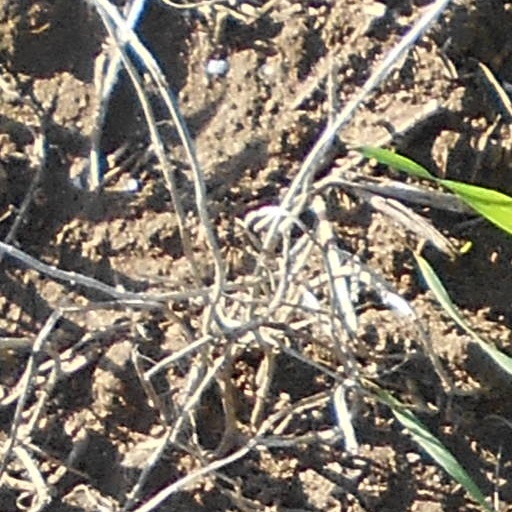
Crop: wheat